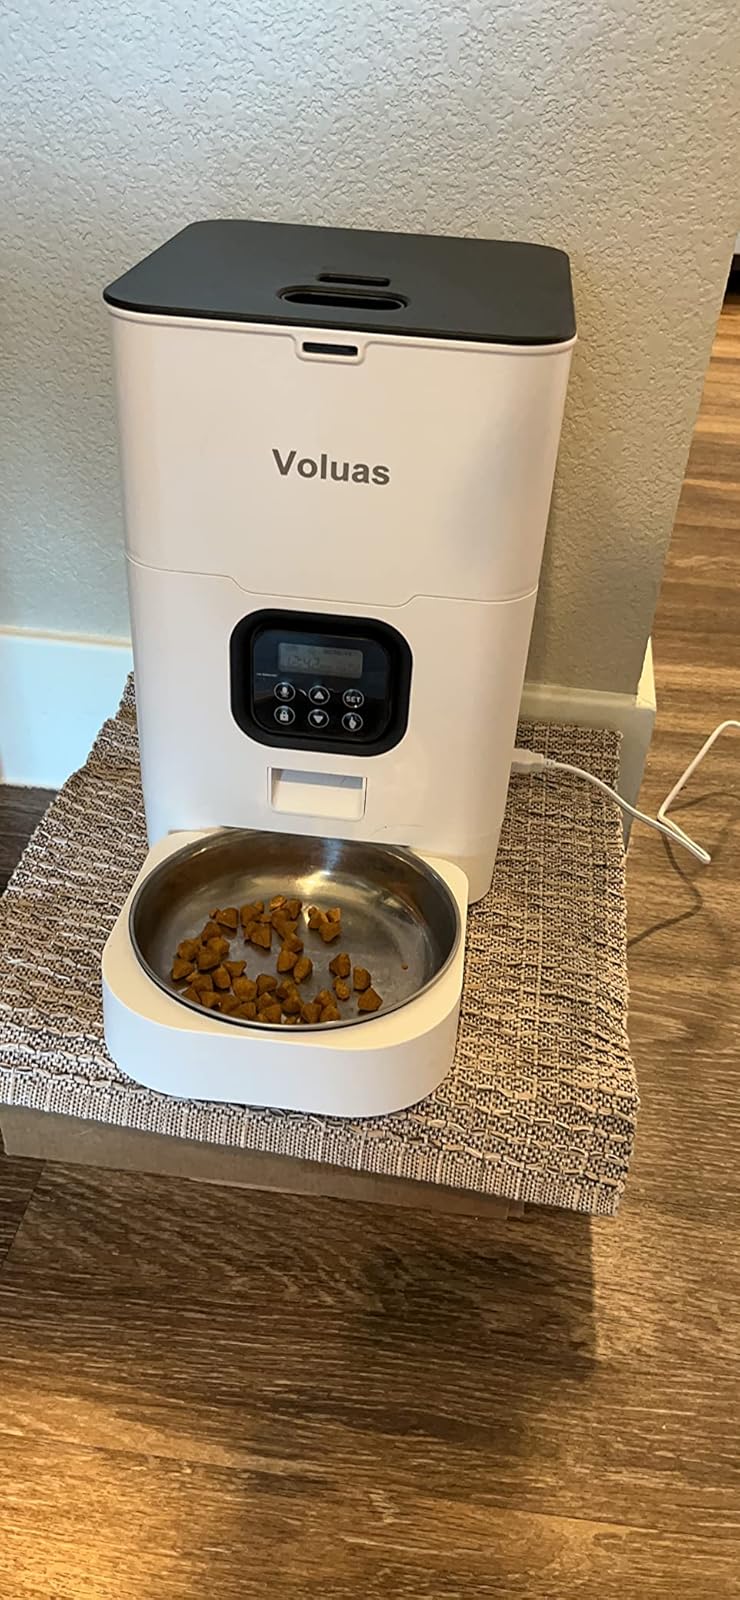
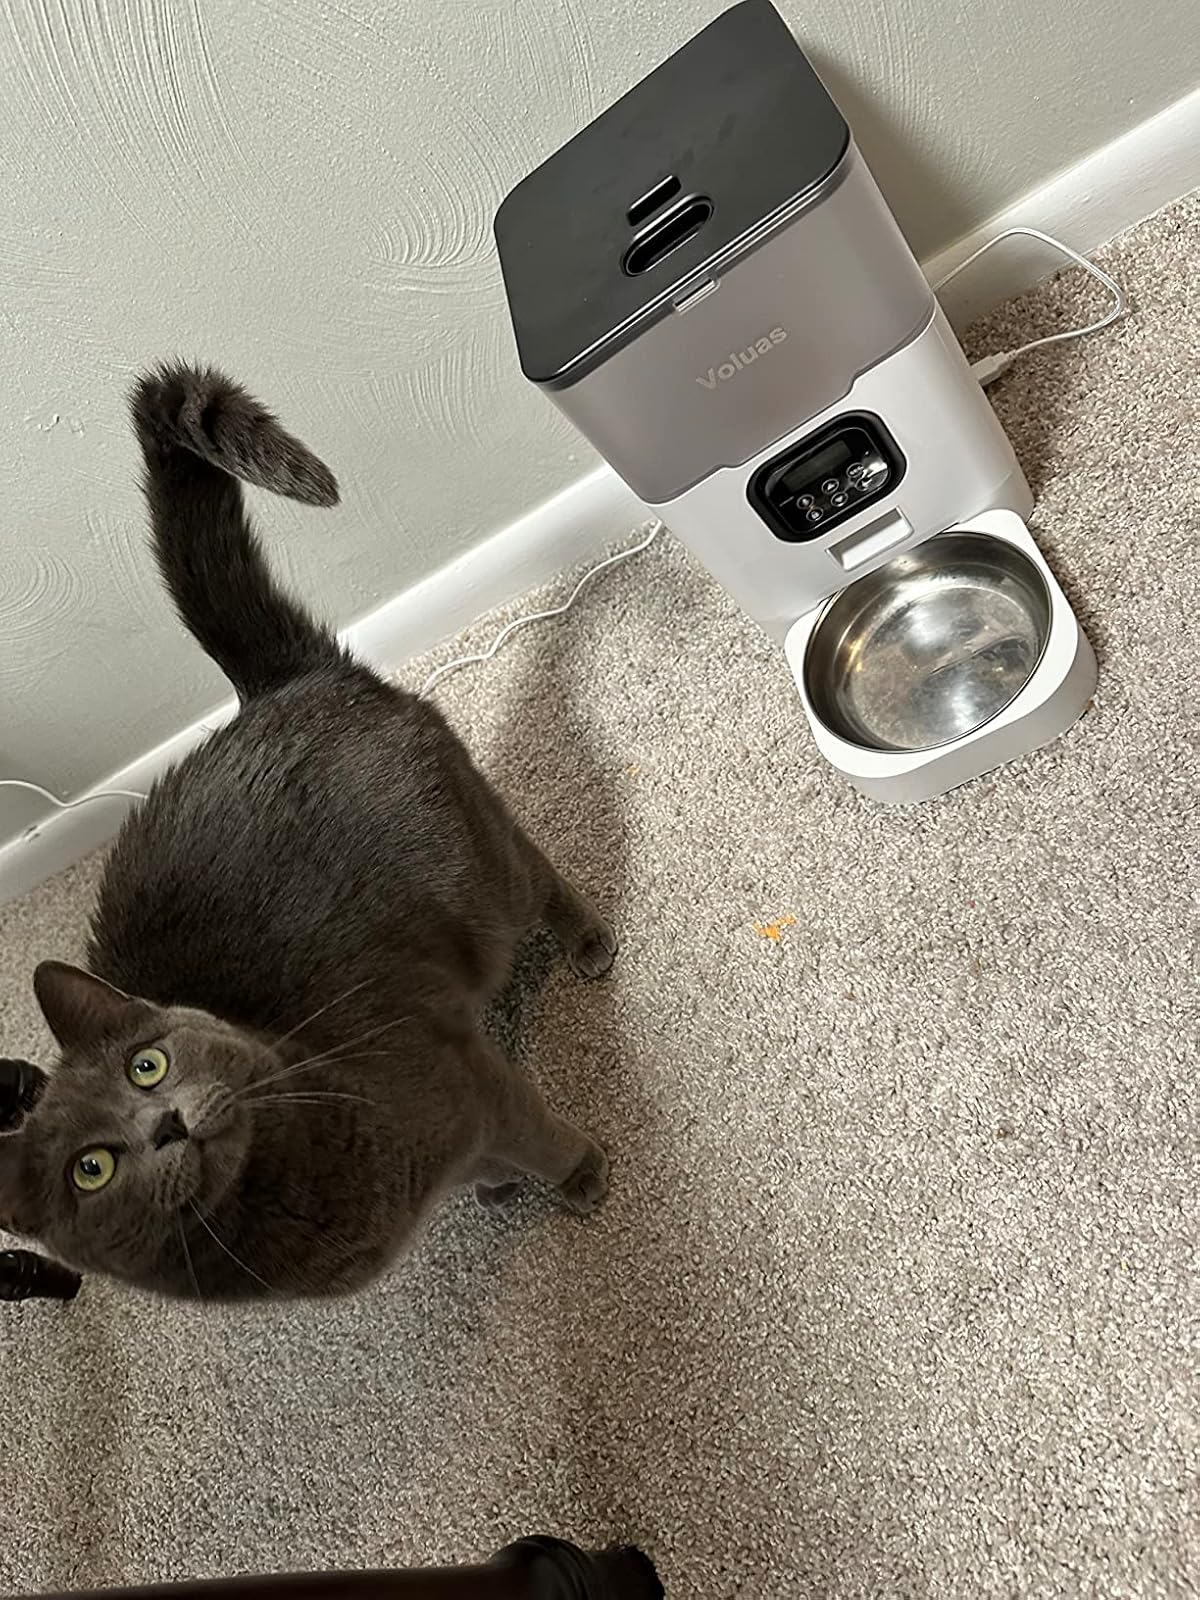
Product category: items_feeder
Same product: no